City Rail Link

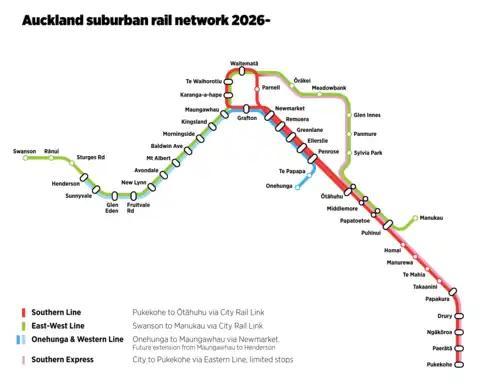
The current draft operating plan for the Auckland commuter rail network once the City Rail Link is opened

While the train network for the period following the completion of the CRL has not been officially confirmed, Auckland Transport has released a preliminary plan. The plan proposes that the Western and Eastern Lines be connected through the CRL, and the Southern Line loops anticlockwise around the Newmarket Line and CRL, doubling back upon itself as far as Ōtāhuhu station. The Onehunga Line ceases to run into the city, instead heading west from Newmarket as a crosstown line. The 'Onehunga and Western Line' will initially terminate at Maungawhau/Mt Eden station, before being extended to Henderson at an undisclosed future date. A Southern Express service to Pukekohe via the Eastern line may also operate.